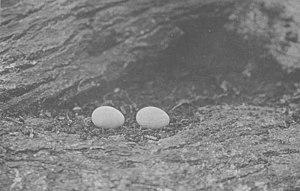
Le Xénique des buissons était une espèce d'oiseaux de Nouvelle-Zélande. Il a disparu dans les années 1950 sur les deux îles principales. La dernière population, qui survivait sur une île plus petite, a été exterminée par les rats en 1964. Le dernier spécimen fut observé sur l'île Stewart en 1972.